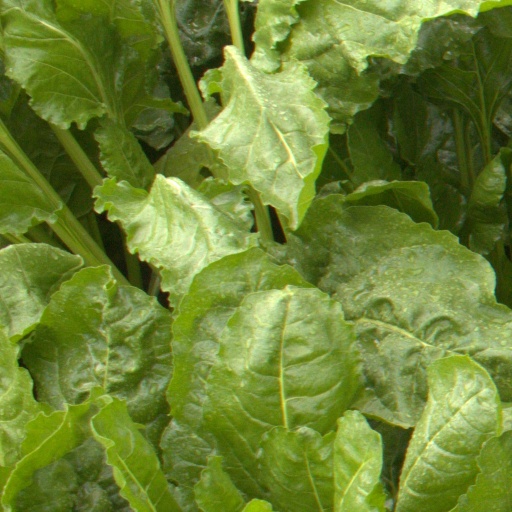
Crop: sugar beet